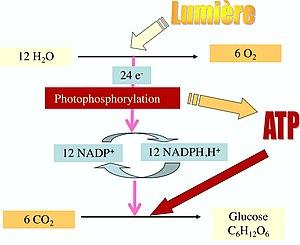
schéma global simplifié de la photosynthèse
L’autotrophie est la production, par un organisme vivant, de toute la matière organique nécessaire par réduction de matière minérale. Ce mode de nutrition caractérise les végétaux chlorophylliens, les cyanobactéries et les bactéries sulfureuses. Les organismes autotrophes sont donc capables de se développer sans prélèvement de molécules organiques dans le milieu, au contraire des organismes hétérotrophes. Les mixotrophes se nourrissent quant à eux par autotrophie et par hétérotrophie. Les organismes autotrophes constituent généralement le premier maillon d’une chaîne alimentaire, et sont à l’origine de quasiment toute la matière organique dans un écosystème.